Love for a Thousand More

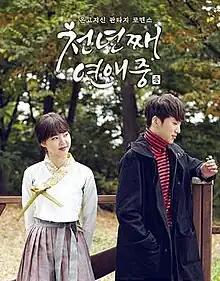
Promotional Poster

Love for a Thousand More is a South Korean web series starring Kang Seung-yoon and Hwang Seung-eon. The drama aired every Monday, Wednesday and Friday at 11:00 (KST) starting from December 5, 2016 till December 23, 2016 on Naver TV Cast (South Korea), YG Entertainment's YouTube Channel (International) and Miaopai (China).